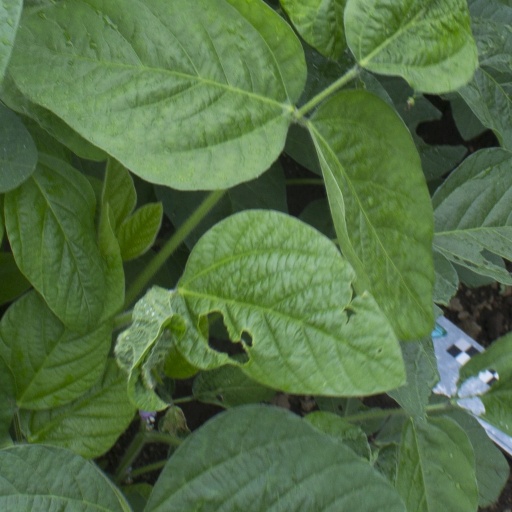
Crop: soybean